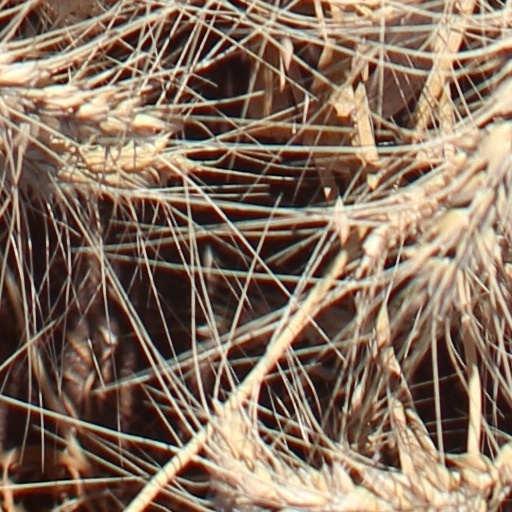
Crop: wheat